Eric Loudoun-Shand

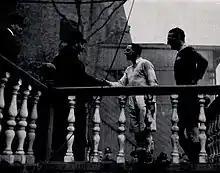
Loudoun-Shand (Oxford) and JE Greenwood (Cambridge) meeting King George V at the 1919 Varsity match

Eric learnt his rugby at Dulwich College. Whilst there he played in an unbeaten first XV in 1909 which contained five future internationals dubbed the 'Famous Five'. These five would all go on to play in the 1913 Varsity match, (and also produced the captains of both Oxford and Cambridge in 1919), and all served in the First World War. They were Eric Loudoun-Shand himself and Grahame Donald who both went on to play for Scotland, William David Doherty who went on to play for and captain Ireland, Jenny Greenwood who went on to play for and captain England and the record-breaking Cyril Lowe.